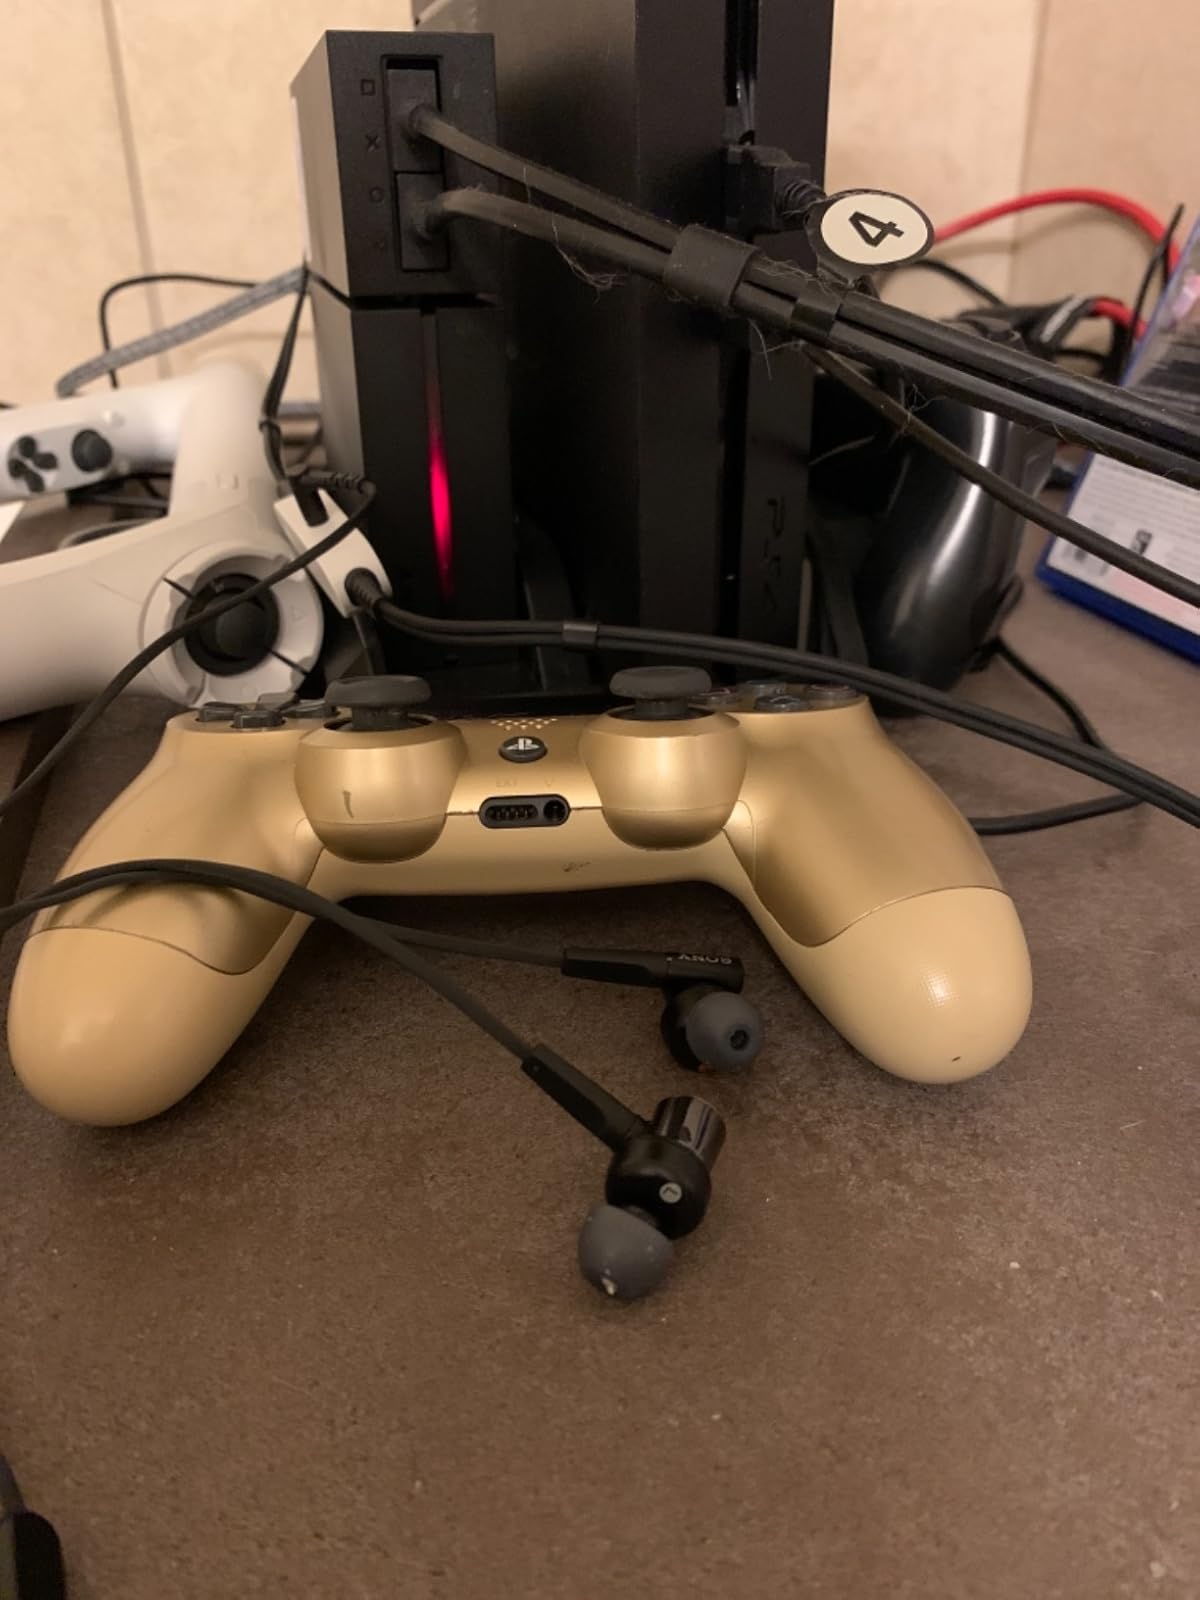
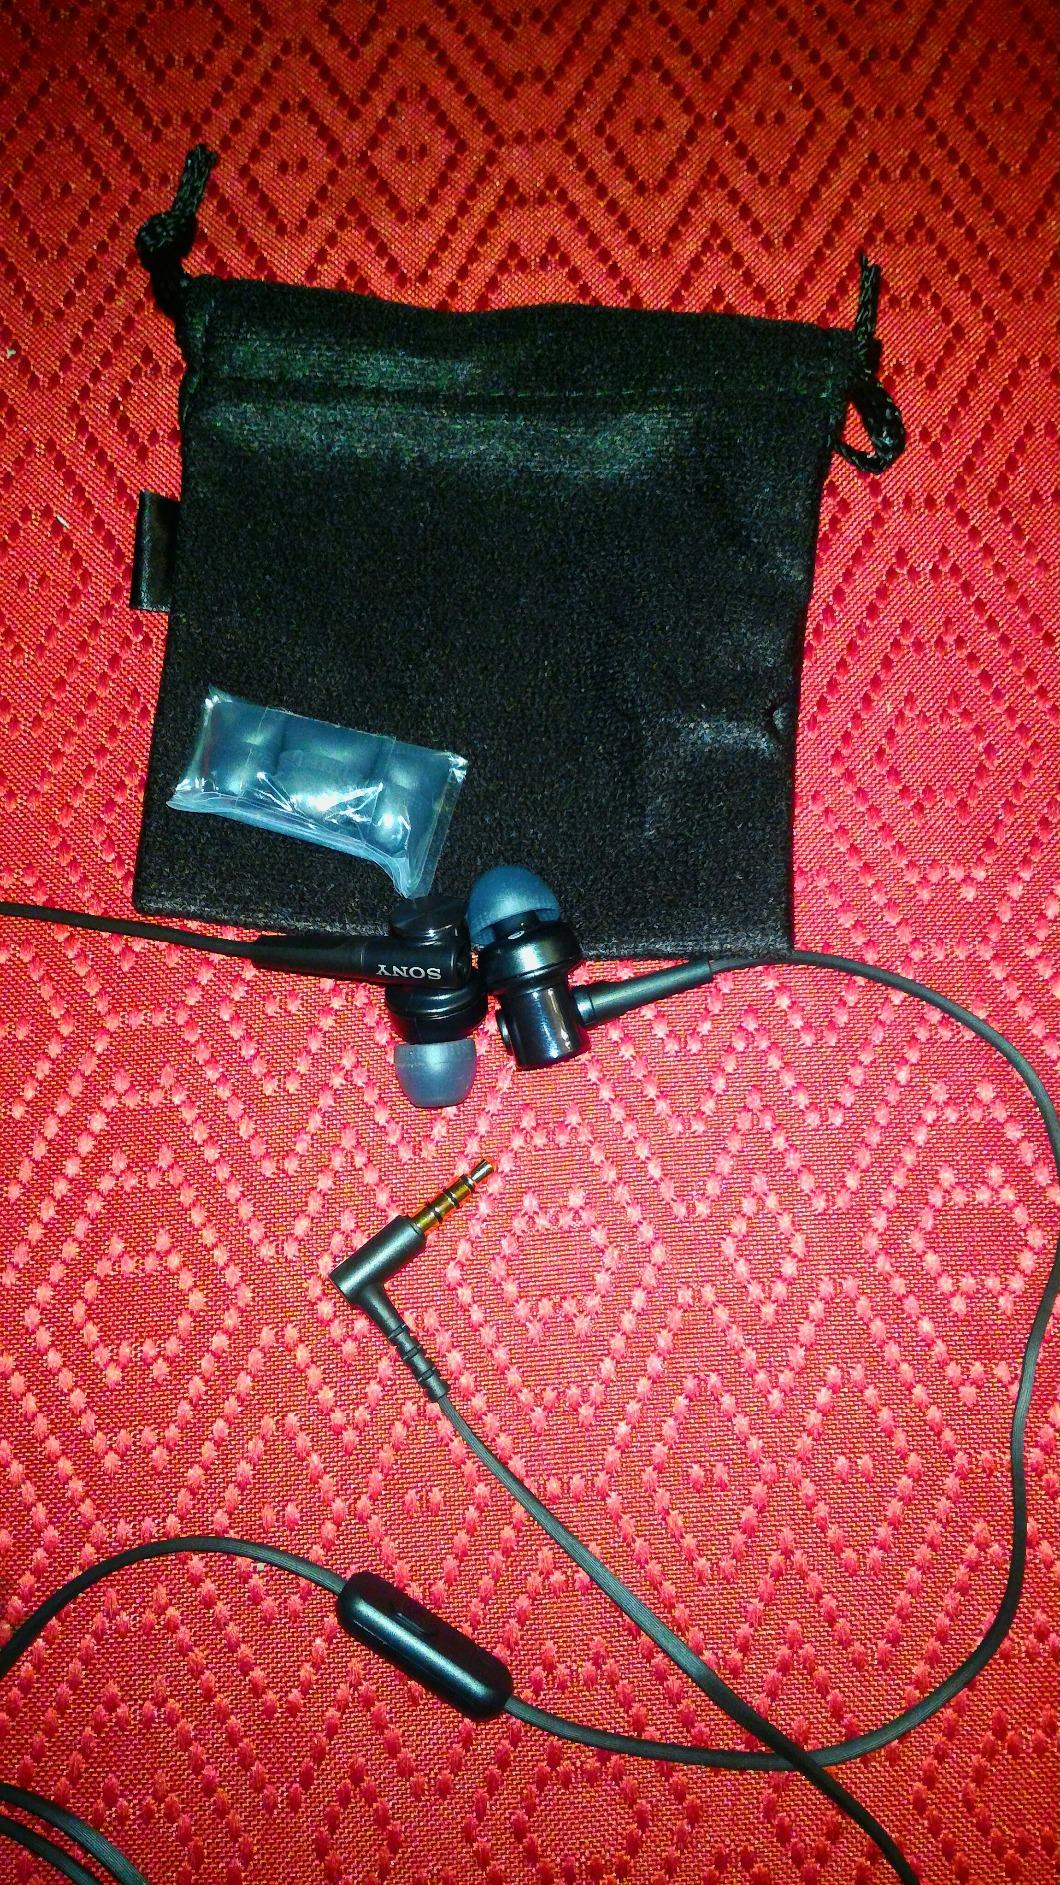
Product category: headphones
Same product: yes